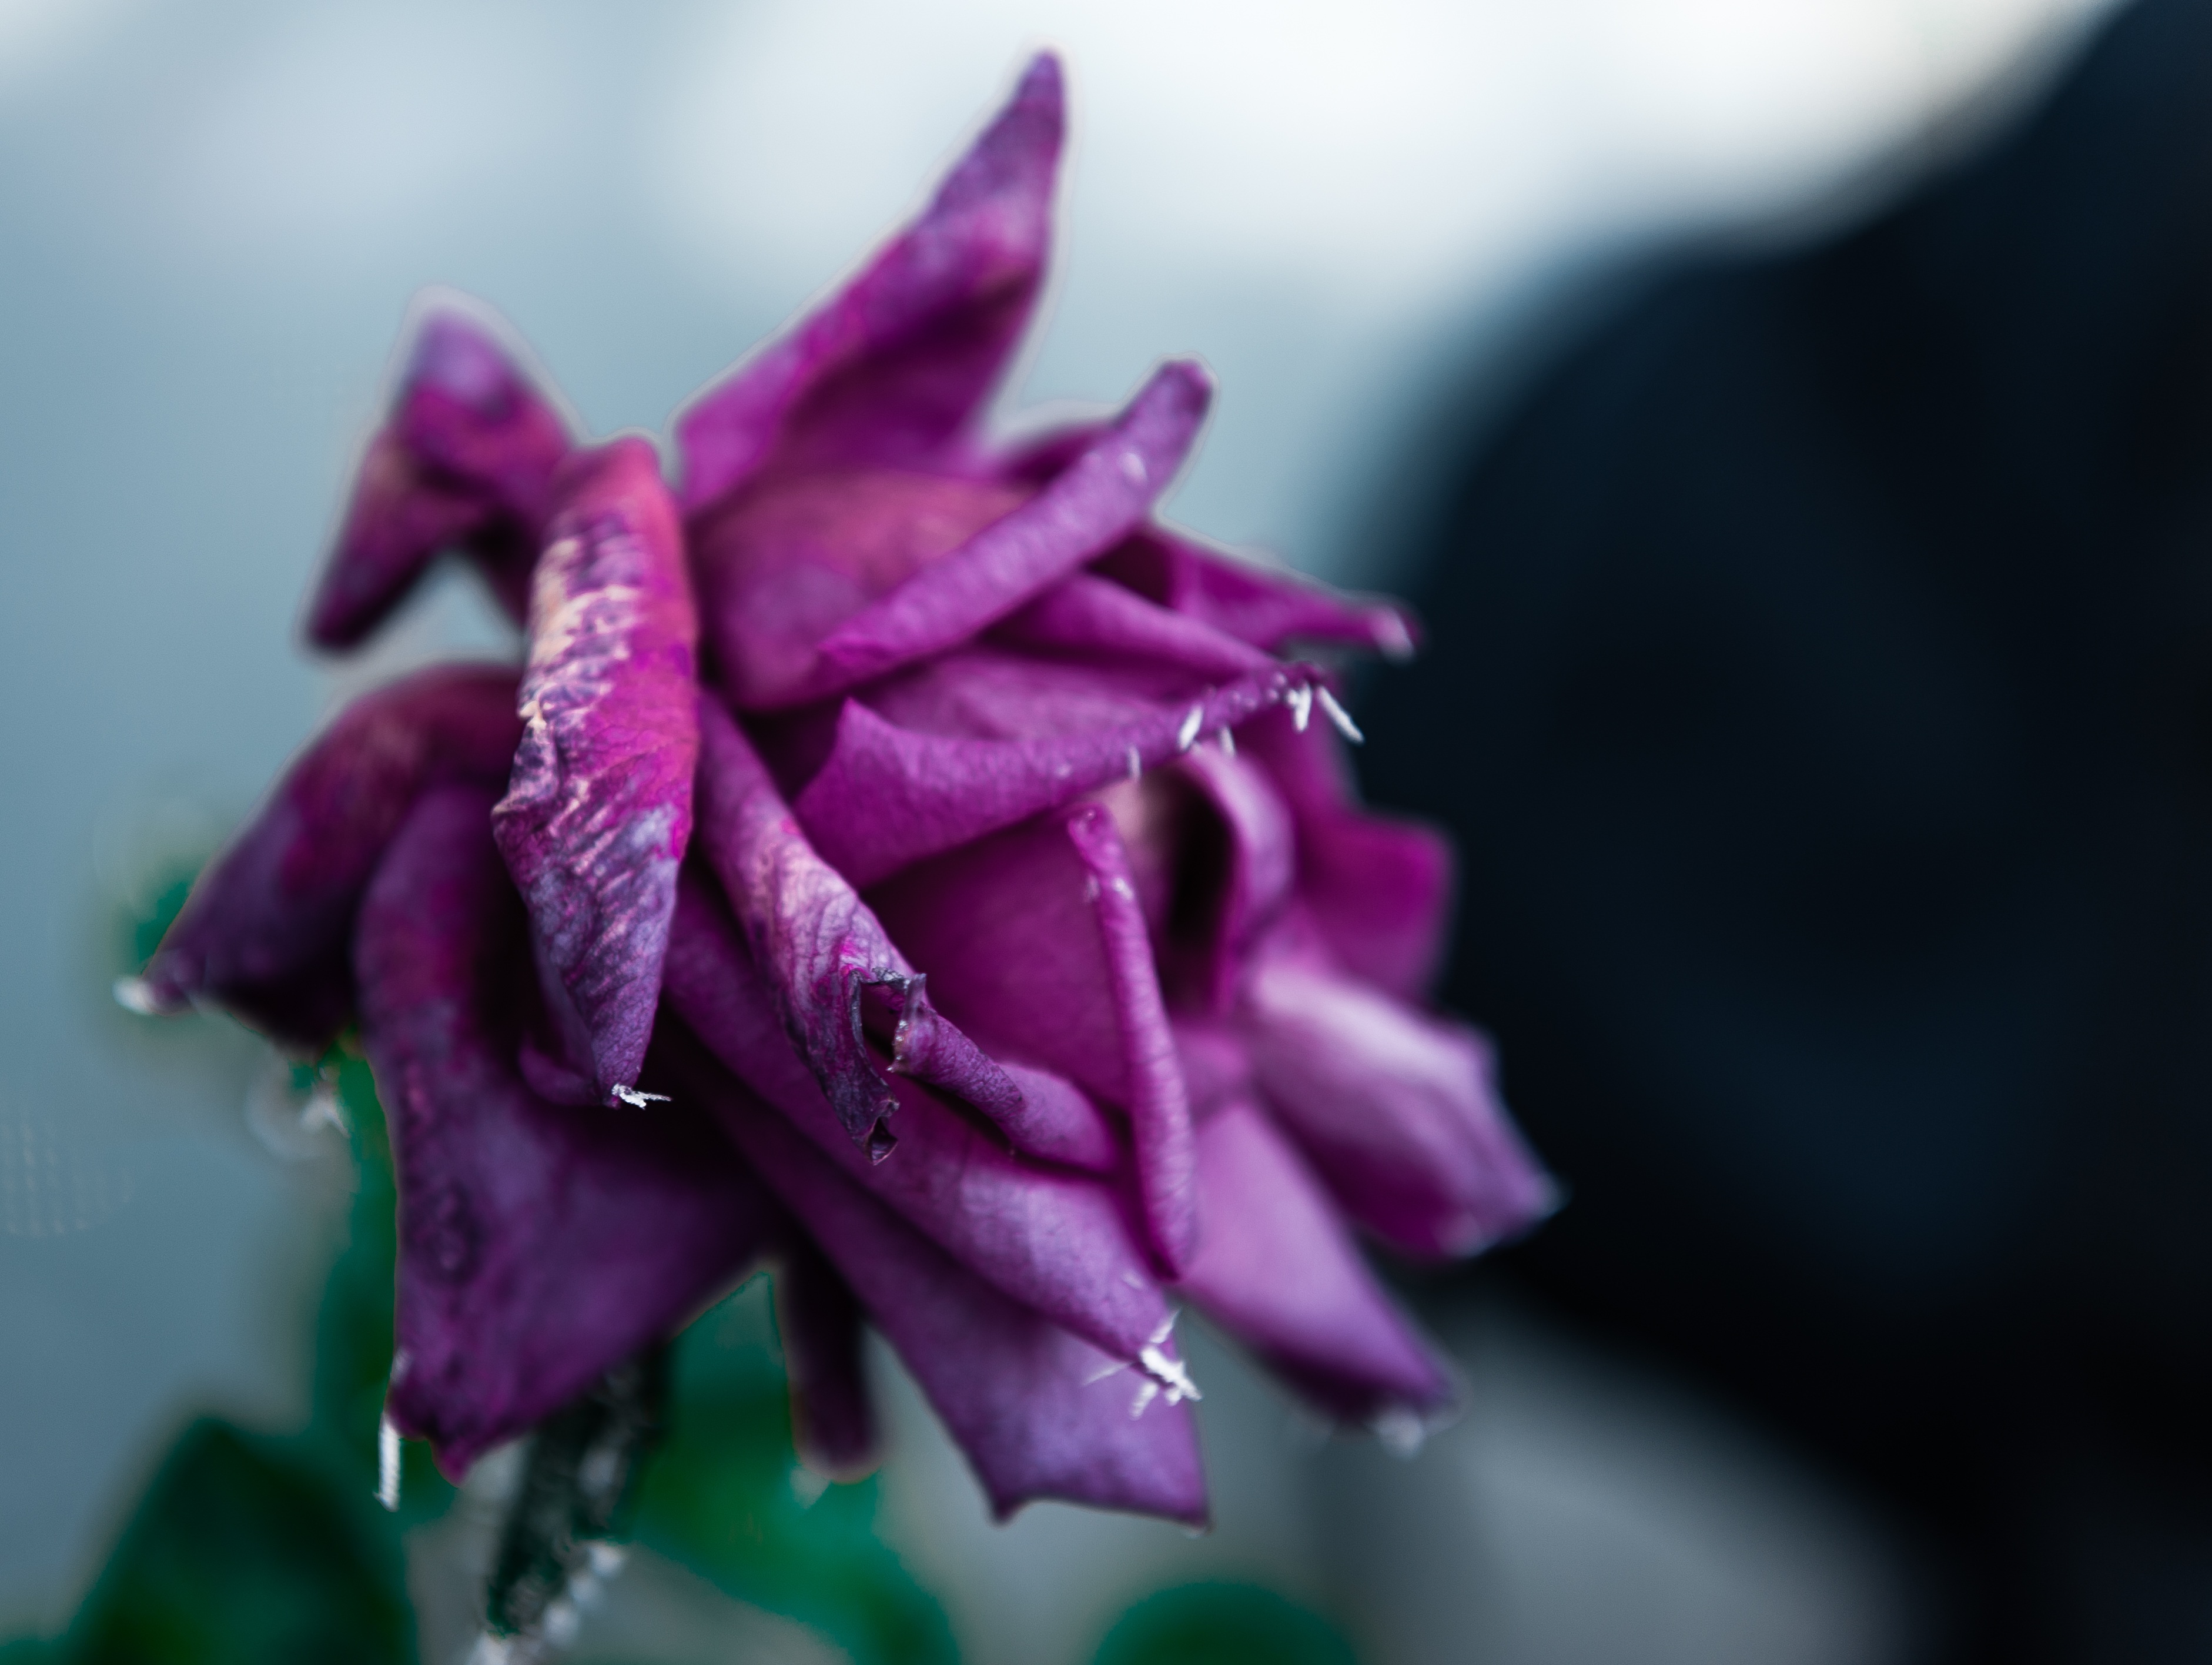
nature, cold, plant, photography, leaf, flower, purple, petal, frost, rose, frozen, pink, flora, flowers, close up, crystal, frosty, macro photography, flowering plant, plant stem, land plant